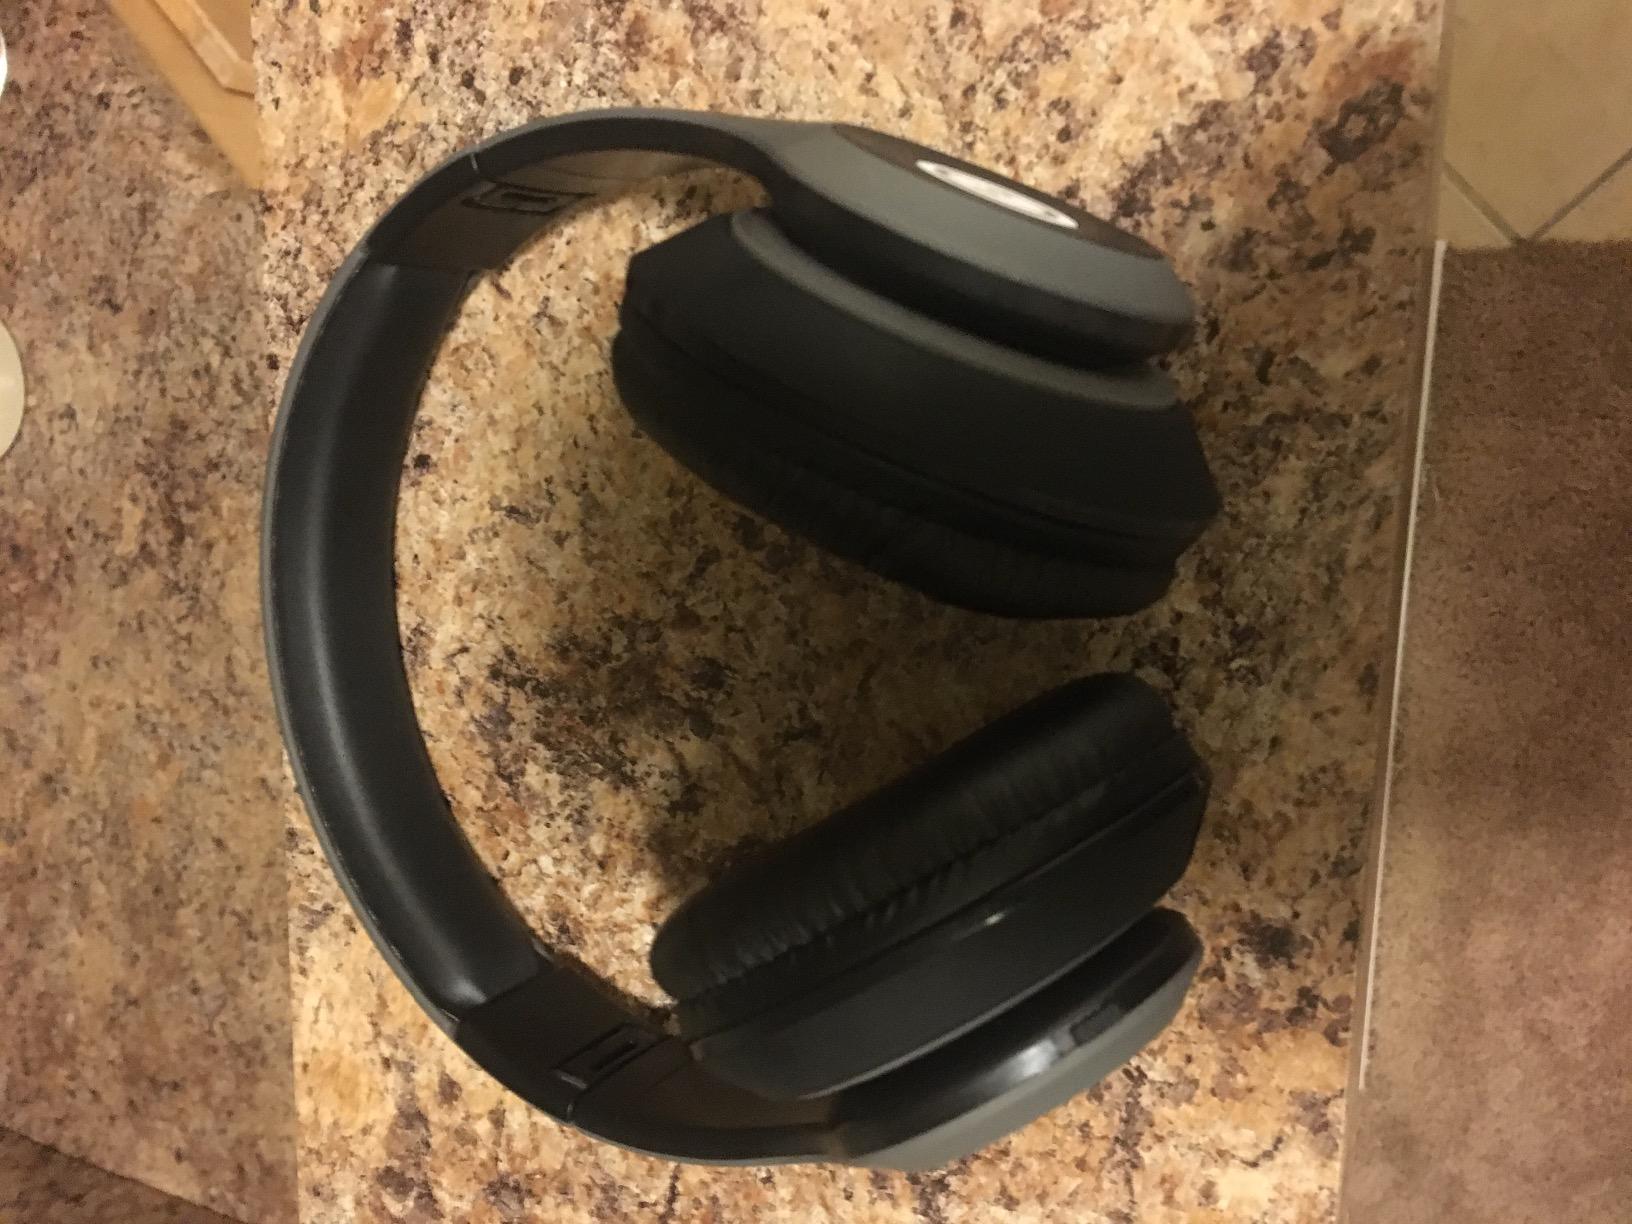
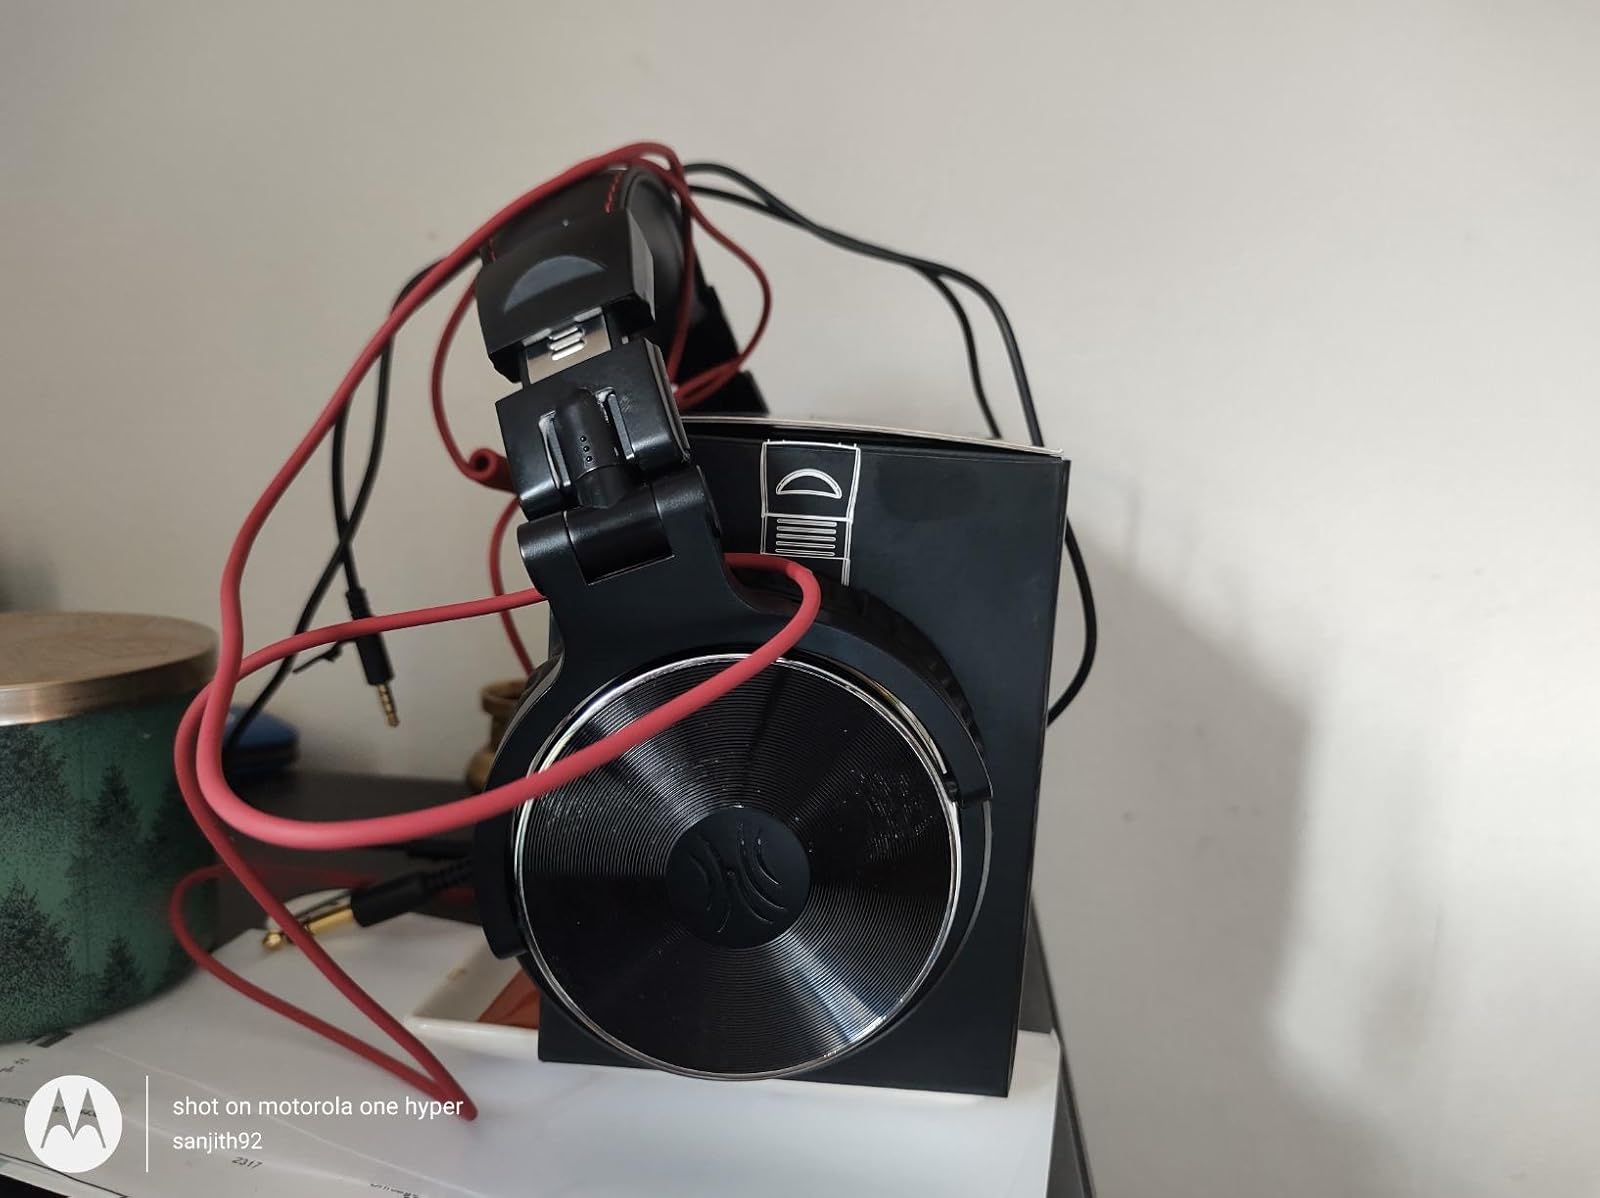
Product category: headphones
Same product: no